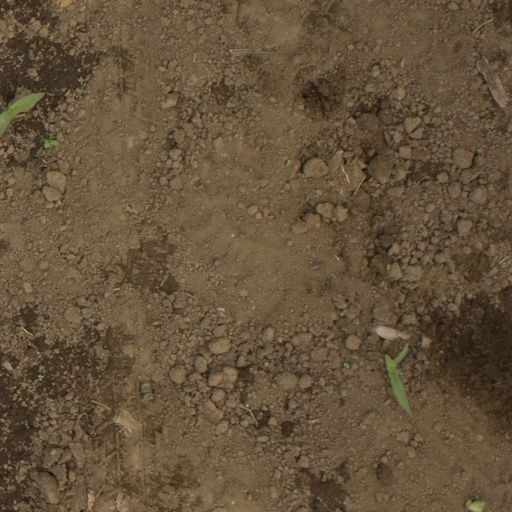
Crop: Jerusalem artichoke